Nemopsis bachei

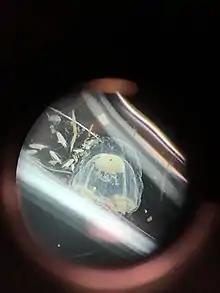
"N. bachei" picture taken through a microscope. Naturally colored with no stain added

Like many other medusae, it moves in a pulsating manner in the bell. "N. bachei" has been described as “fast-swimming” due to a greater value than others found in engineering studies. It has a rounded, cube-like bell ranging from 0.4 to 12 mm. Its most notable characteristic are the 4 ribbon-shaped gonads which extend down the bell along the radial canals, at times all the way down to the base. They also have two short, distinct, club-like tentacles extending from each of their 4 marginal bulbs. These marginal bulbs also contain ocelli or light sensing organs. On each of the marginal bulbs they have 14-18 longer thin tentacles that extend downward.